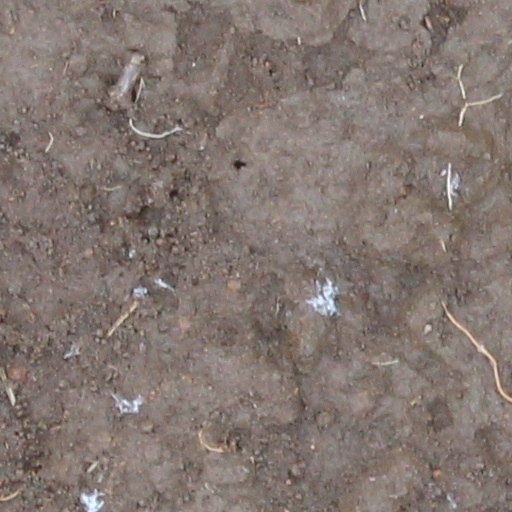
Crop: wheat